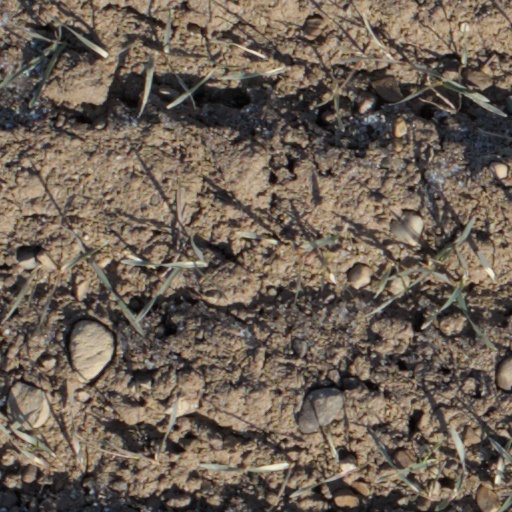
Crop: wheat